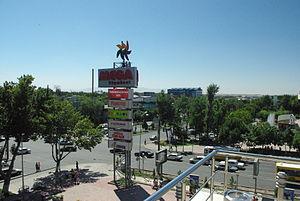
Chimkent, anciennement appelée Tchimkent, est une ville du sud du Kazakhstan et un foyer industriel important. Sa population est d'environ 854 500 habitants.